Bartitsu

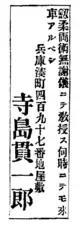
1884, Minato-cho, Kobe City, Hyogo Prefecture, Shinden Fudo Ryu jujutsu of Terajima Kunichiro (寺島貫一郎)

In 1898, Edward William Barton-Wright, an English engineer who had spent the previous three years living in Japan, returned to England and announced the formation of a "new art of self defence". This art, he claimed, combined the best elements of a range of fighting styles into a unified whole, which he had named Bartitsu. Barton-Wright had previously also studied "boxing, wrestling, fencing, savate, and the use of the stiletto under recognised masters", reportedly testing his skills by "engaging toughs (street fighters) until (he) was satisfied in their application". He defined "Bartitsu" (バーティツ) as meaning "self defence in all its forms"; the word was a blend of his own surname and of "jujitsu".